Lindum Colonia

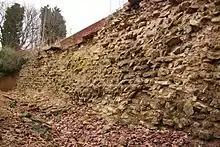
Roman north wall of Lindum Colonia

The Romans conquered this part of Britain in AD 48 and shortly afterwards built a legionary fortress, possibly south of the River Witham. This was soon replaced, around the year 60, by a second fort for the Ninth Legion, high on a hill overlooking the natural lake formed by the widening of the River Witham (the modern day Brayford Pool) and at the northern end of the Fosse Way Roman road. That pool is very likely to have given Lincoln its name.